Antonino Spirlì

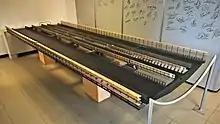
A section of the deck of the Messina Bridge.

On 22 April 2021 Spirlì participated with the CEO of Webuild, Pietro Salini, in Catania in a joint press conference with the President of the Sicilian Region Nello Musumeci and the expert of bridges the academic and engineer Enzo Siviero, announced that he was ready to build the Strait of Messina Bridge, starting immediately with the works and on the basis of the executive project and construction site approved definitively in 2013. He declared that he already had the 4 billion euro coverage necessary for the construction of the Work and that he could obtain the other two necessary for the infrastructures connected to it from private financing.